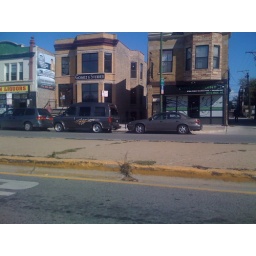
best van in logan square, except for that creepy little clown pizza van